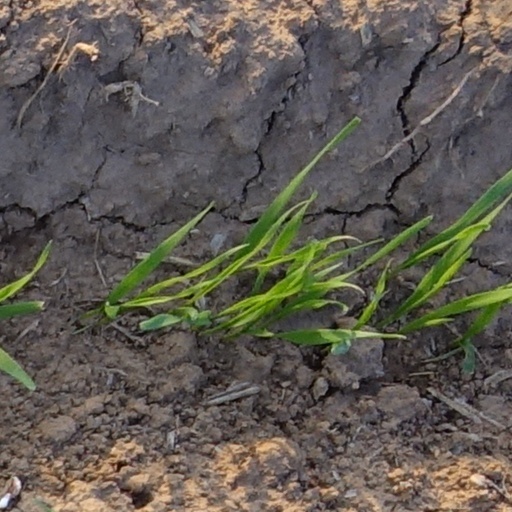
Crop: wheat